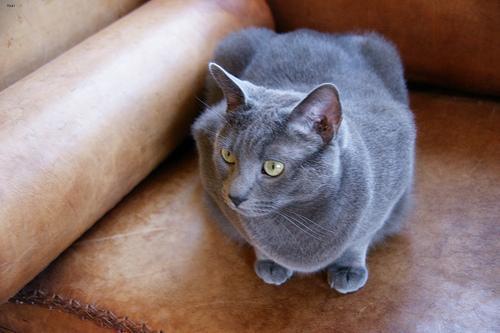
Russian Blue